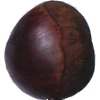
Label: chestnut